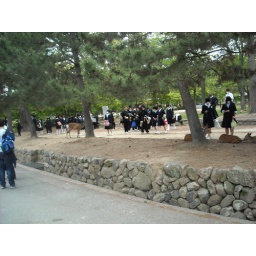
The largest wooden building in the world, housing a massive statue of Buddha.